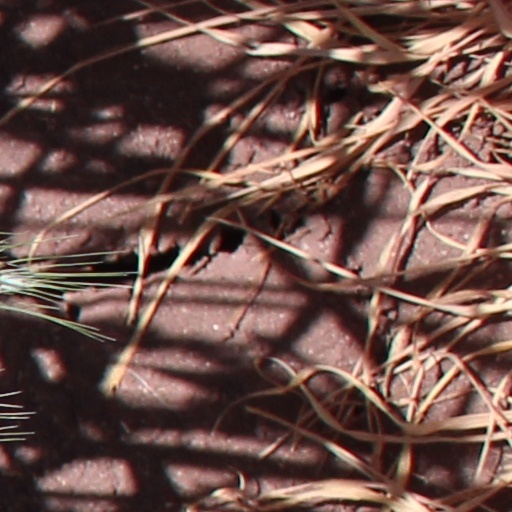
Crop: wheat